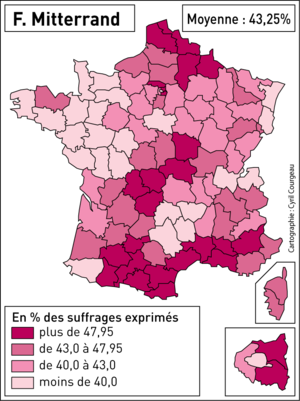
Elections présidentielles en France 1er tour Mitterrand
L'élection présidentielle française de 1974 est la quatrième élection présidentielle sous la Vᵉ République et la troisième au suffrage universel direct. Elle se tient les 5 et 19 mai 1974, à la suite de la mort du président Georges Pompidou, malade.
En 1974, François Mitterrand décide de se présenter pour la seconde fois à l'élection présidentielle. Du 8 avril au 17 mai, il va mener sa campagne électorale et tenter de ramener la gauche au pouvoir après seize années de gaullisme.